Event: Nepal Earthquake
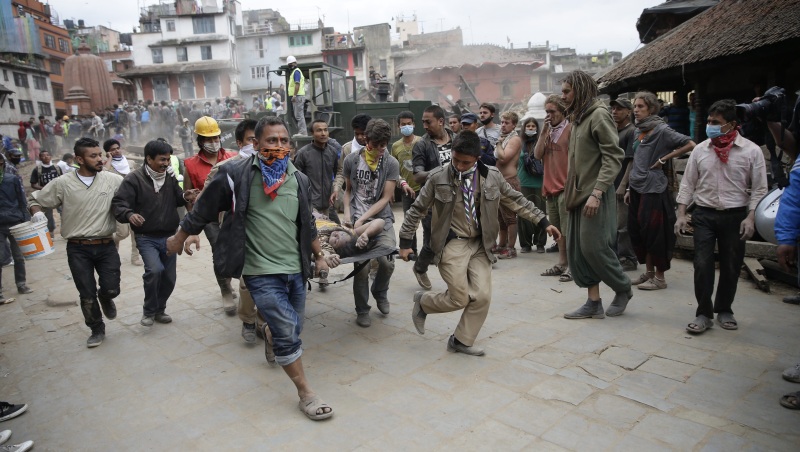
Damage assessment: damage